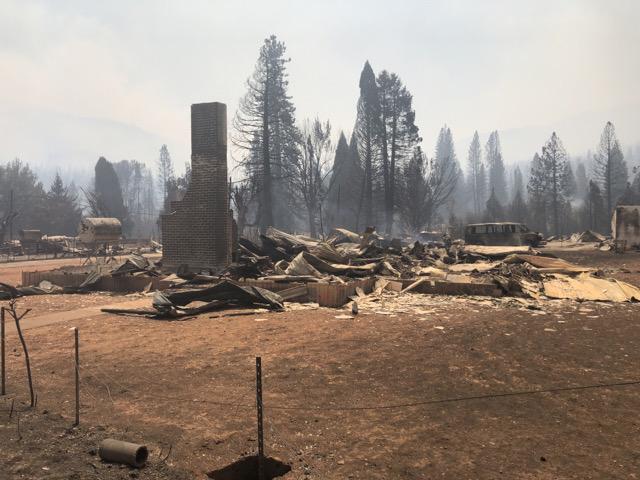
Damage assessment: destroyed